Kálmán Tóth (footballer)

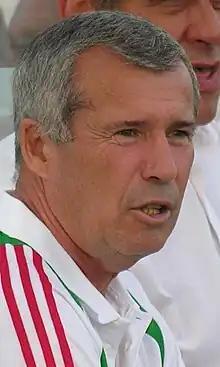
Kálmán Tóth in 2011

Kálmán Tóth (born 13 August 1944) is a Hungarian footballer. He competed in the men's tournament at the 1972 Summer Olympics.